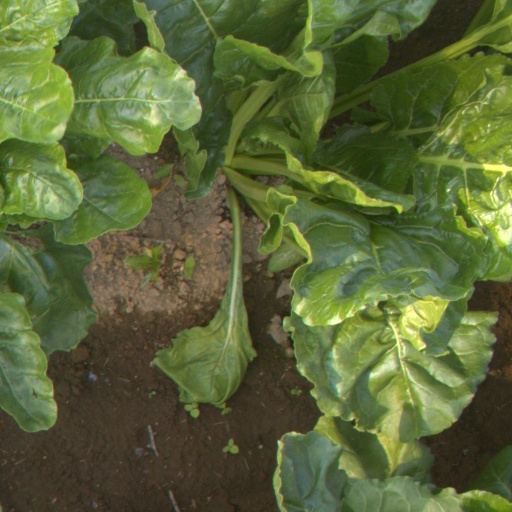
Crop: sugar beet